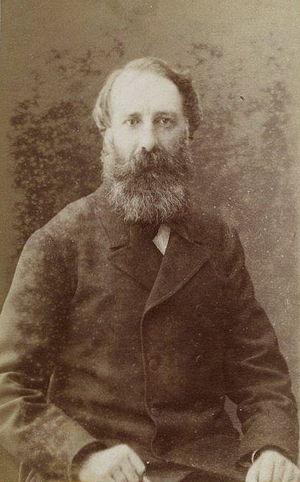
Georges Picot (1838-1909), secrétaire perpétuel de l'Académie des sciences morales et politiques